Midelfart family

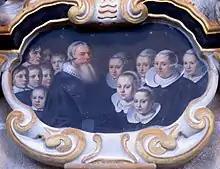
(1579–1637) with his family. He was from Middelfart in Denmark and became Bishop of Lund

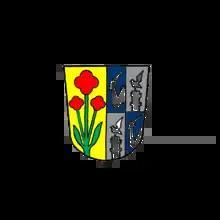
Shield of the Midelfart coat of arms

The Midelfart family is a Norwegian patrician family of Danish origin.